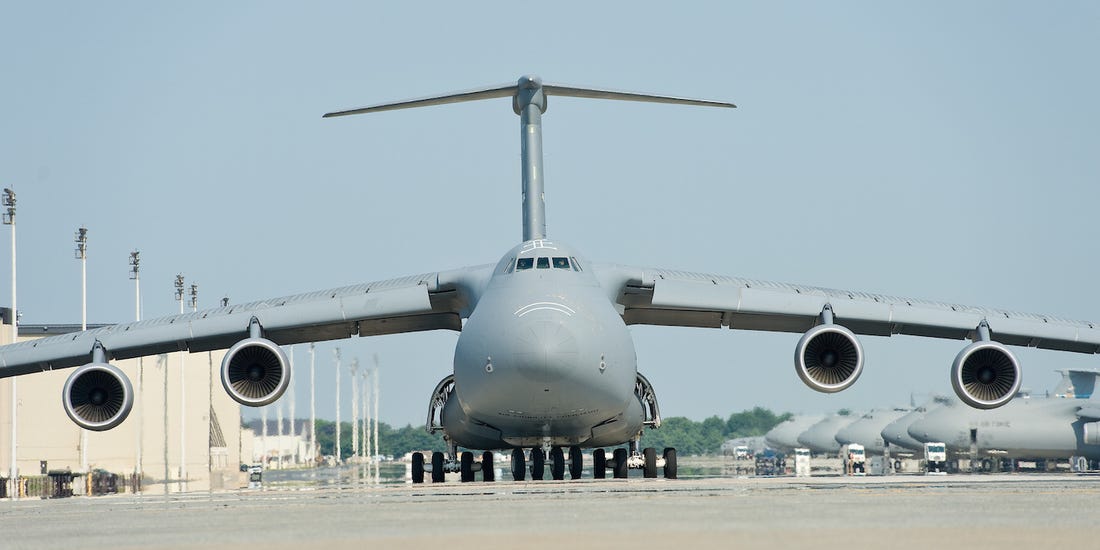
Vehicle type: Planes